Rickshaw

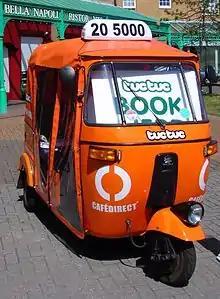
Auto rickshaw located in Brighton Marina.

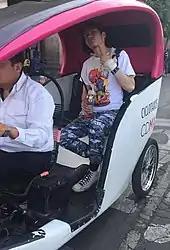
A cycle rickshaw (bicitaxi) in Mexico City, 2019.

Cycle rickshaws or trishaws (3 wheels) are used in some large continental European cities, such as: